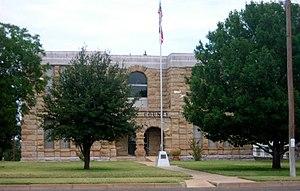
La Dickens County Courthouse and Jail est un palais de justice faisant aussi office de prison situé à Dickens, au Texas, dans le sud des États-Unis. Un Recorded Texas Historic Landmark depuis 1962, elle est inscrite au Registre national des lieux historiques depuis le 4 septembre 1980.
Le comté de Dickens, en anglais : Dickens County, est un comté situé dans le nord de l'État du Texas aux États-Unis. Fondé le 19 novembre 1876, son siège de comté est la ville de Dickens. Selon le recensement des États-Unis de 2010, sa population est de 2 444 habitants, estimée, en 2017, à 2 209 habitants. Le comté a une superficie de 2 344 km², dont 2 342 km² en surfaces terrestres. Il est nommé en l'honneur de J. Dickens, un soldat texan mort lors du siège de Fort Alamo.
La ville américaine de Dickens est le siège du comté de Dickens, dans l’État du Texas. Elle comptait 286 habitants lors du recensement de 2010, contre 332 habitants en 2000.